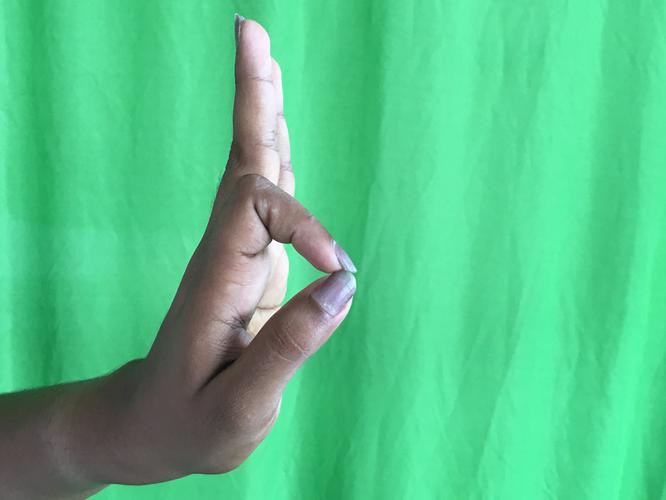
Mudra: Aralam
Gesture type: single_hand